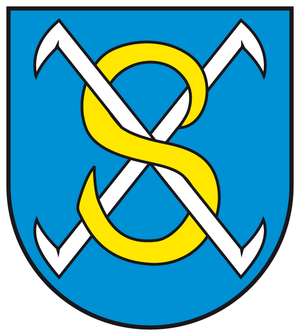
Sangerhausen
Coat of arms of Sangerhausen
Sangerhausen er administrationsby i landkreis Mansfeld-Südharz i den tyske delstat Sachsen-Anhalt. Den ligger i den sydvestlige del af delstaten ved grænsen til Thüringen.